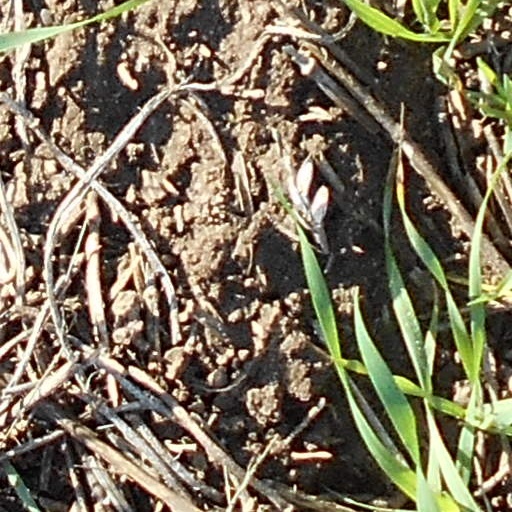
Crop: wheat